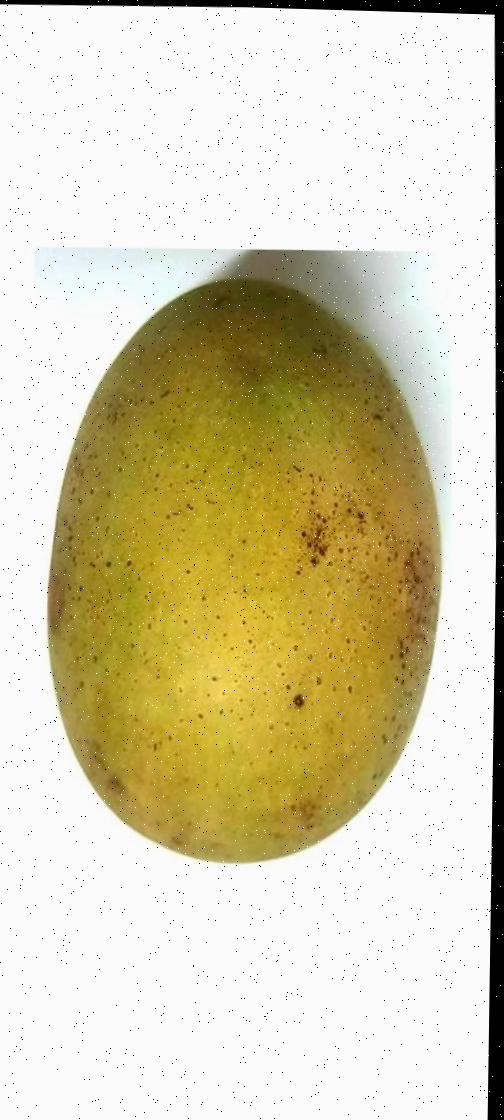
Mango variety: Shada